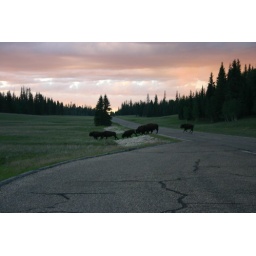
Buffalo crossing the road in grand canyon national park